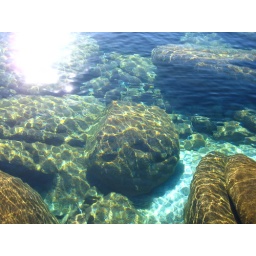
The water in tahoe is clear